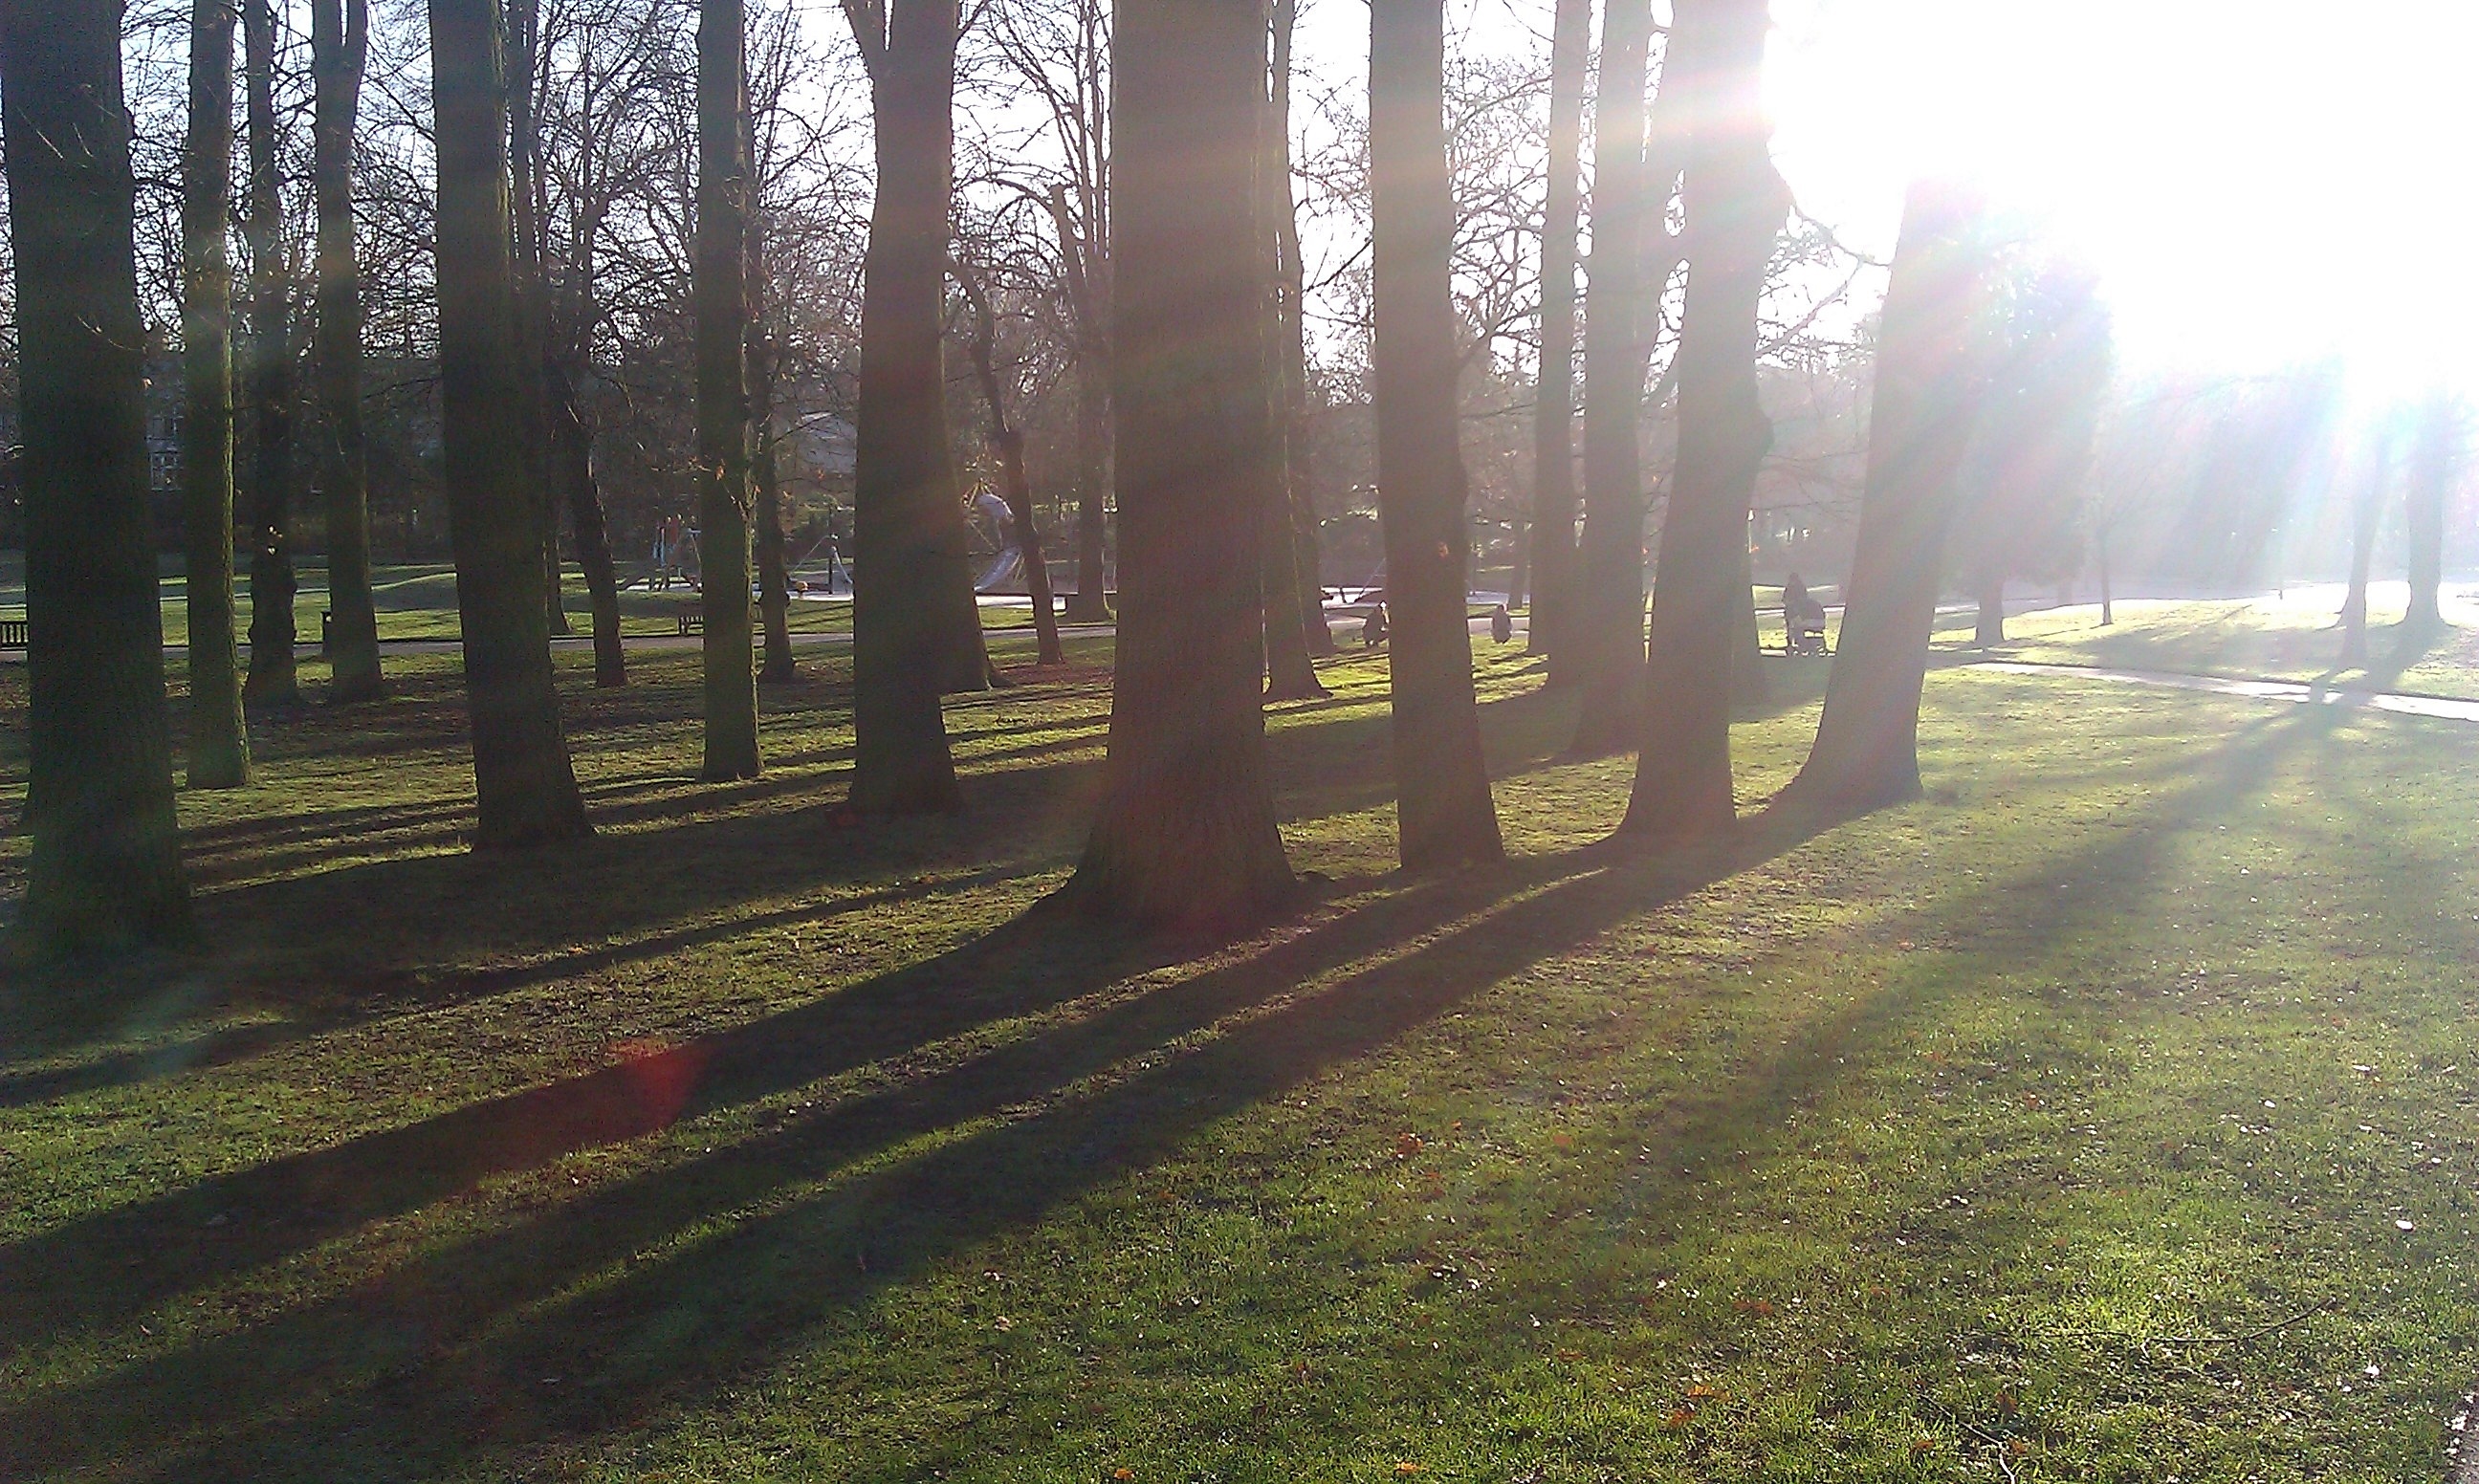
tree, forest, grass, plant, trail, meadow, sunlight, morning, pasture, woodland, habitat, ecosystem, natural environment, atmospheric phenomenon, woody plant